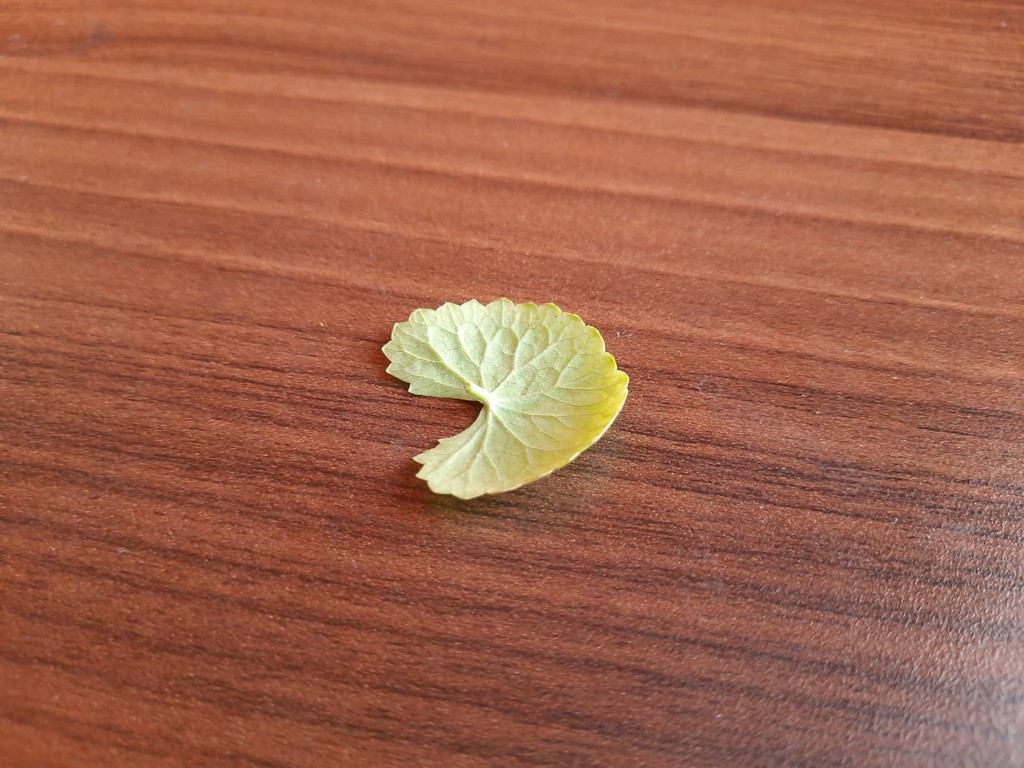
Label: Healthy